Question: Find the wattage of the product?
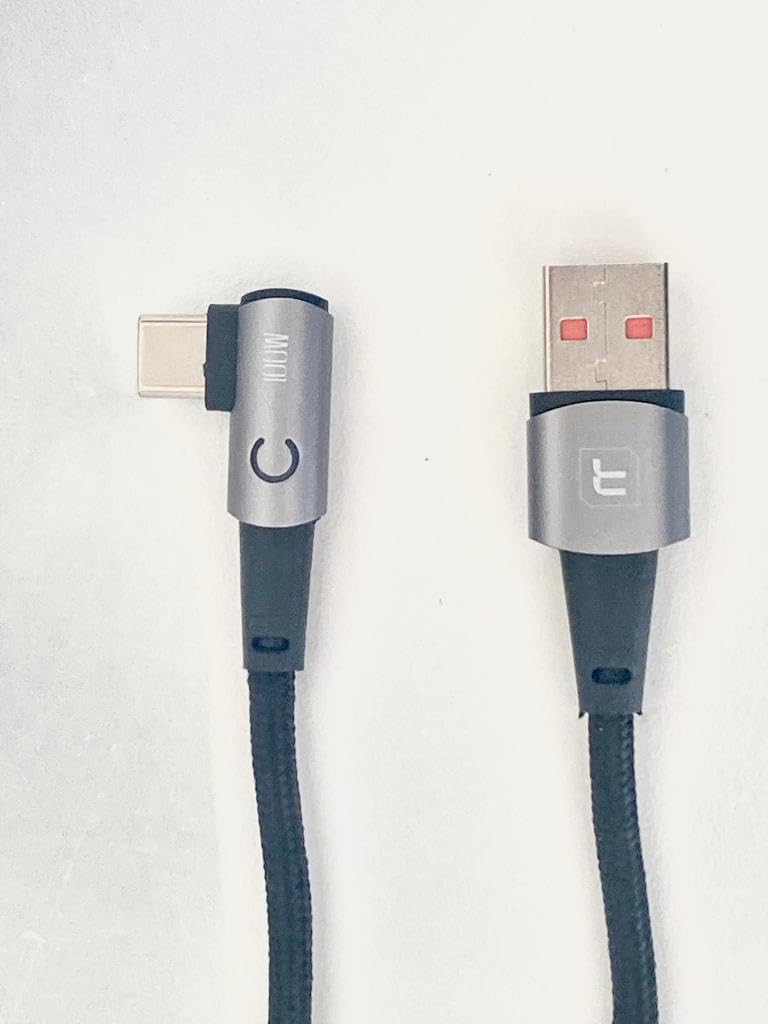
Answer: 100.0 watt